Fires in Edo

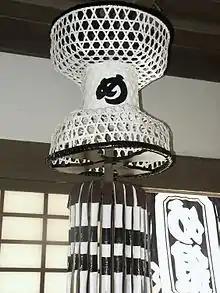
"Matoi" of , one of the firefighting groups

When Tokugawa Yoshimune assumed power as the eighth shogun, the firefighting tasks in Edo were distributed among "daimyō hikeshi", "jōbikeshi", and , of which the latter was "chōnin" firefighters consisting of merchants and artisans. While "daimyō hikeshi" and "jōbikeshi" were experienced firefighters, they were never really concerned about fires occurring in "chōnin"s residential areas; in the meantime, "tanabikeshi" was nothing more than bands of amateurish firefighters who themselves would flee from intimidating fires.